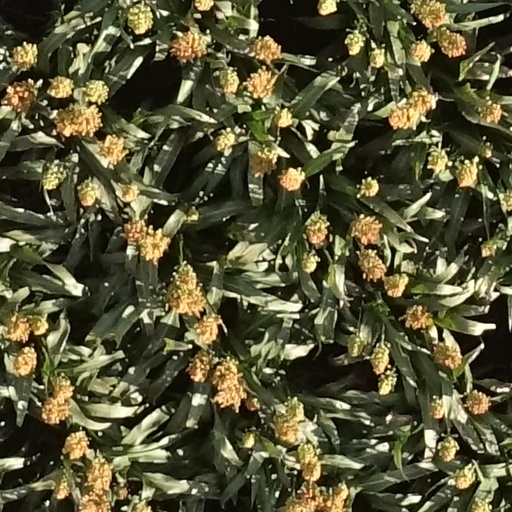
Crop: sorghum